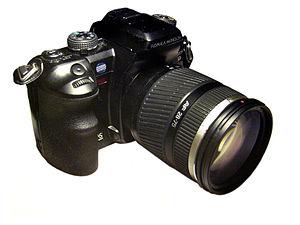
Le Dynax 7D est un appareil photo reflex numérique développé et commercialisé par la firme japonaise Konica Minolta.